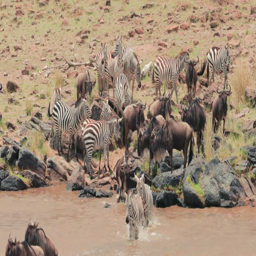
zebra and animal swim across a fast flowing river